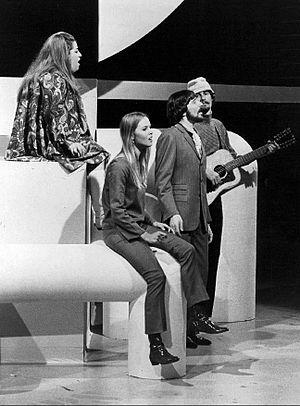
Dennis Gerrard Stephen Doherty dit Denny Doherty, né le 29 novembre 1940 à Halifax et mort le 19 janvier 2007 à Mississauga, est un chanteur, compositeur et acteur canadien. Il fut l'un des membres du groupe The Mamas & The Papas.
Cette page concerne des événements d'actualité qui se sont produits durant l'année 1940 dans la province canadienne de la Nouvelle-Écosse.
The Mamas and the Papas est un groupe de rock américain, originaire de Los Angeles, en Californie.